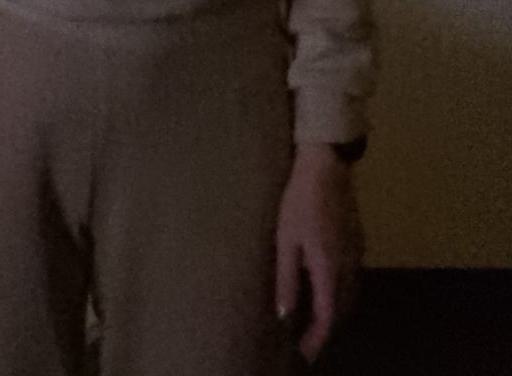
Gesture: no_gesture